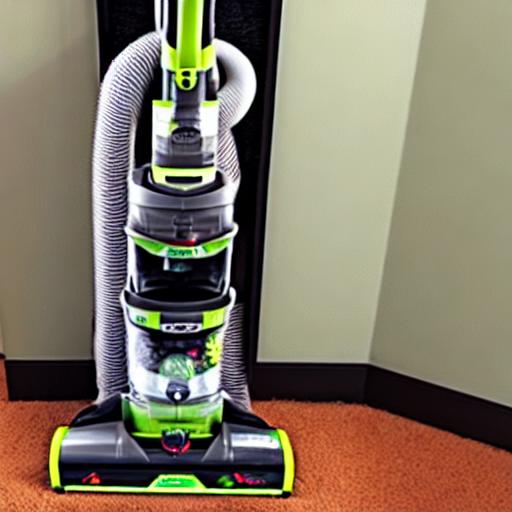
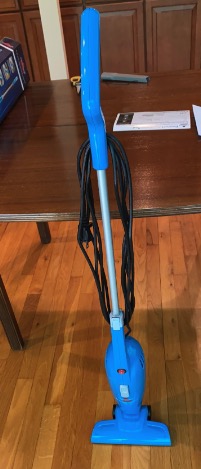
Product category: items_vacuum
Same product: no